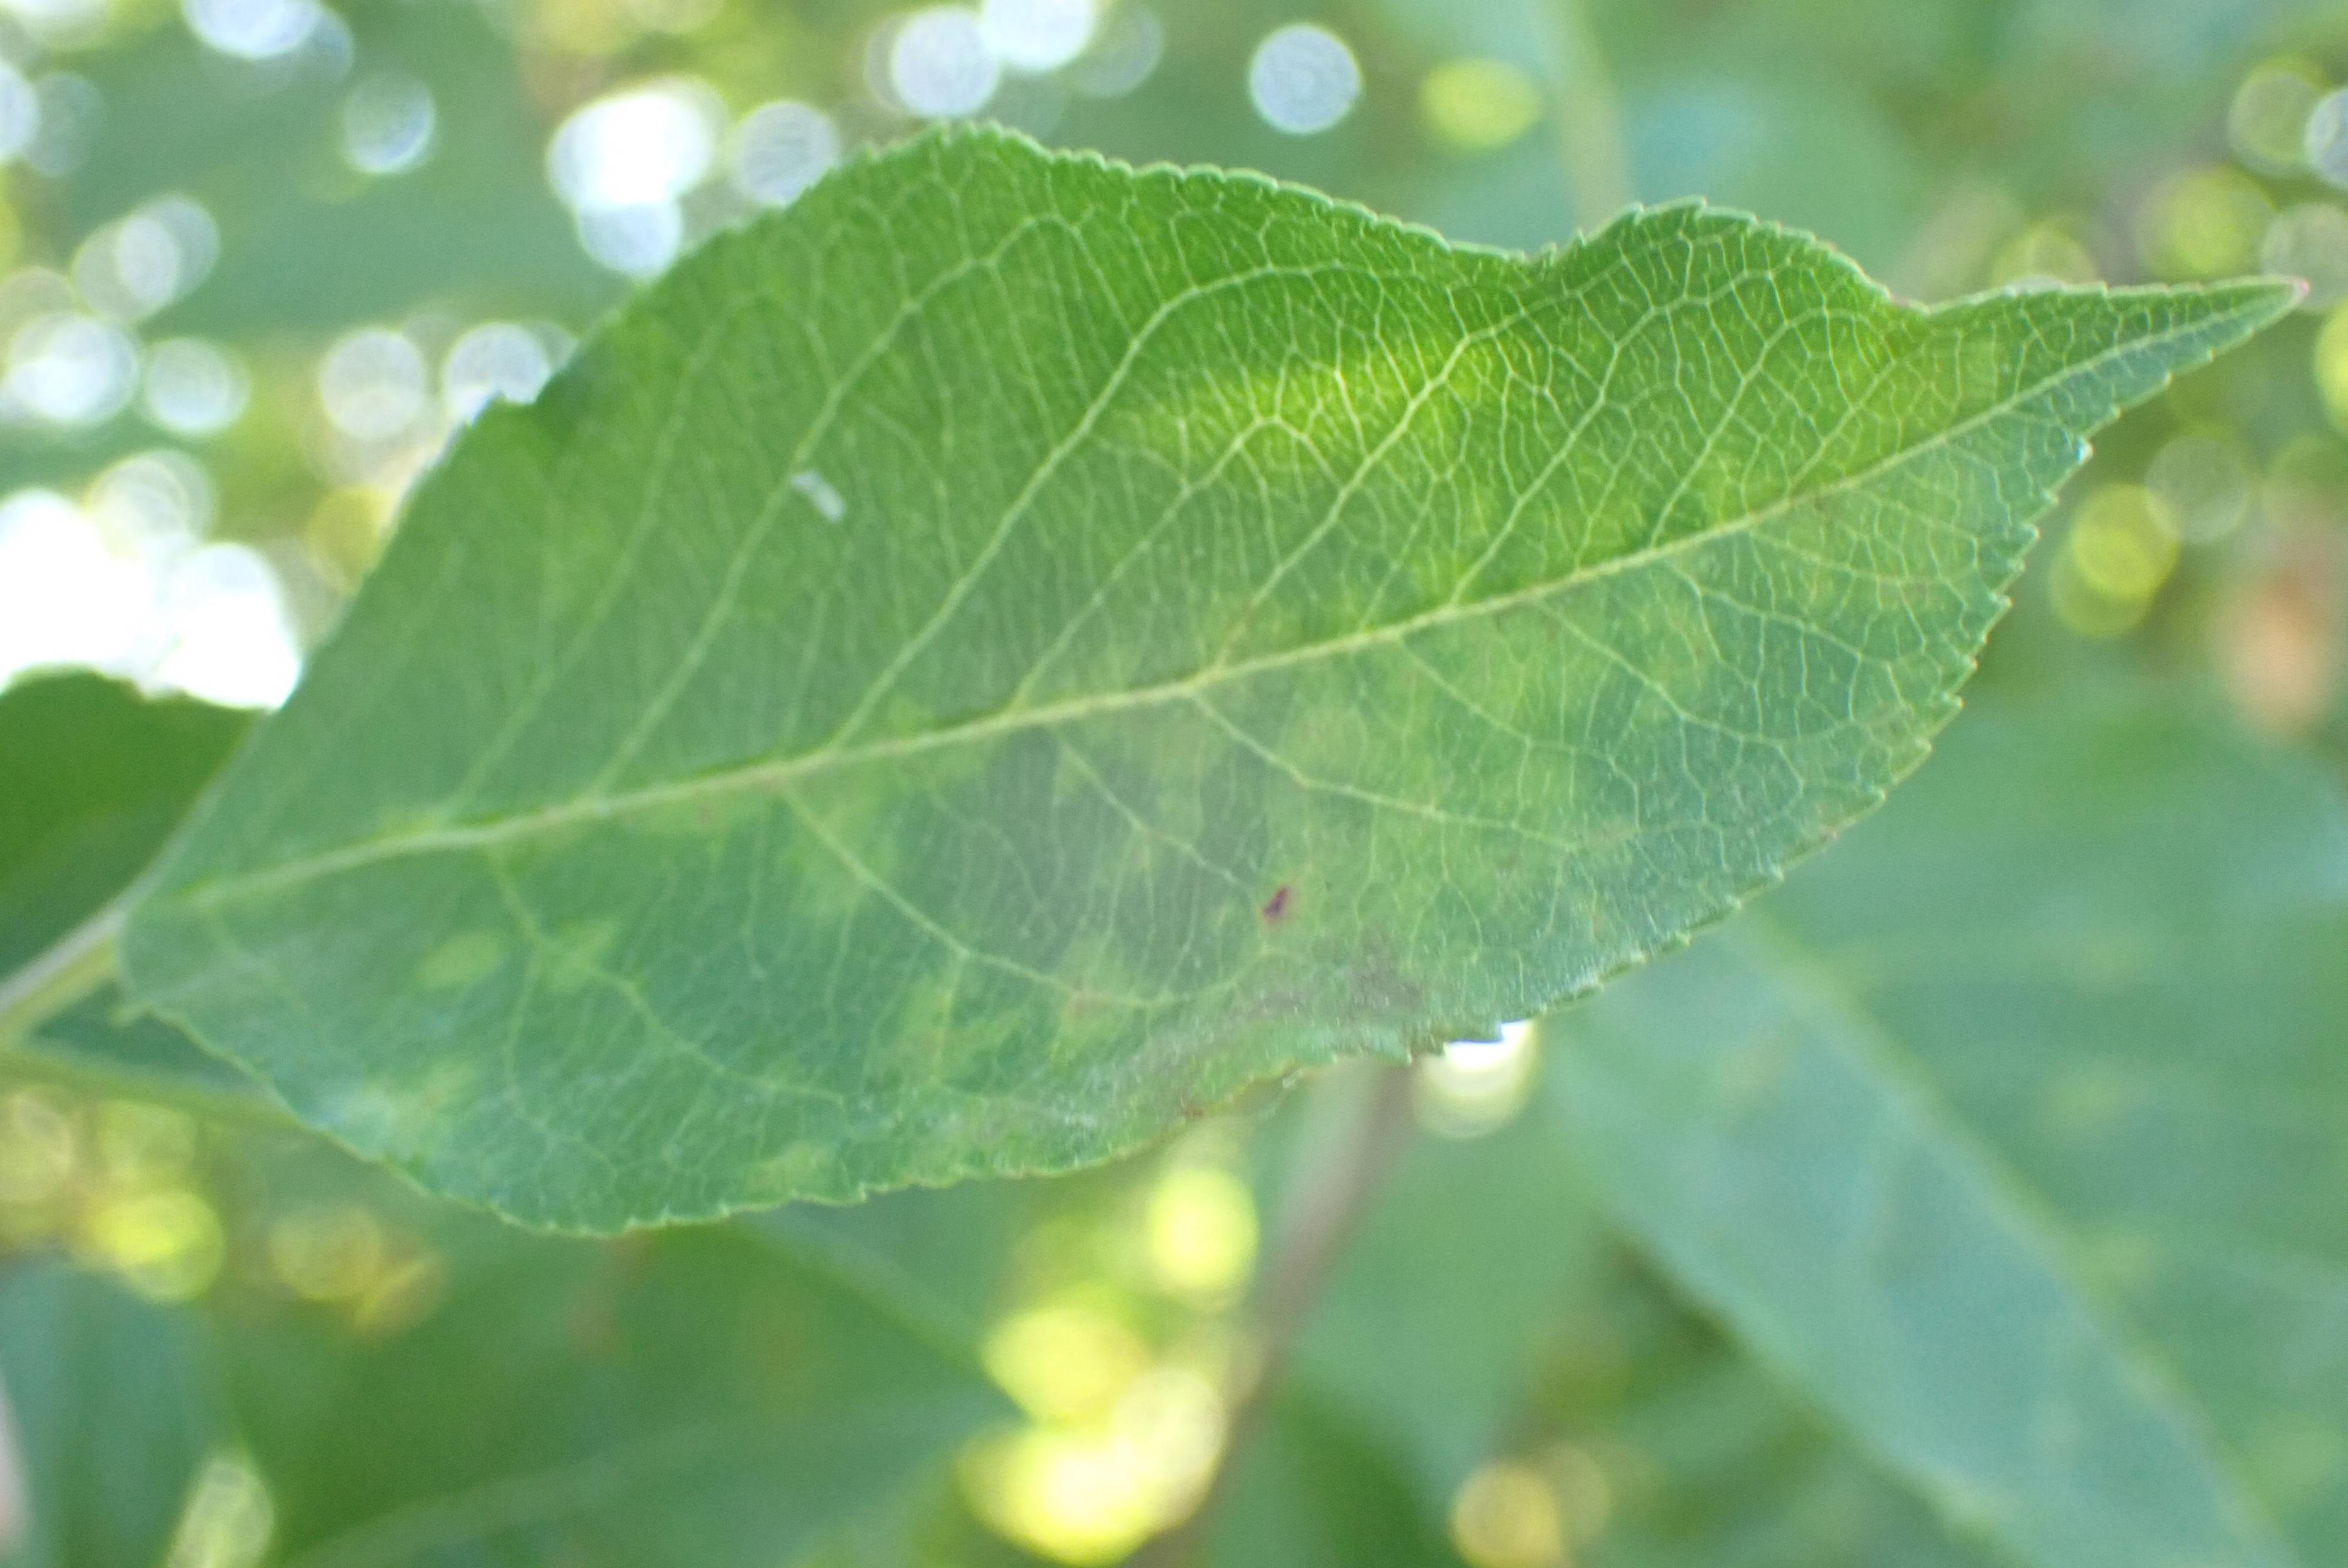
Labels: scab